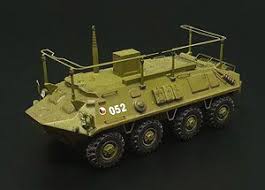
Label: BTR